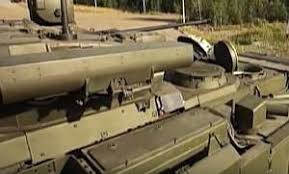
Label: BMP